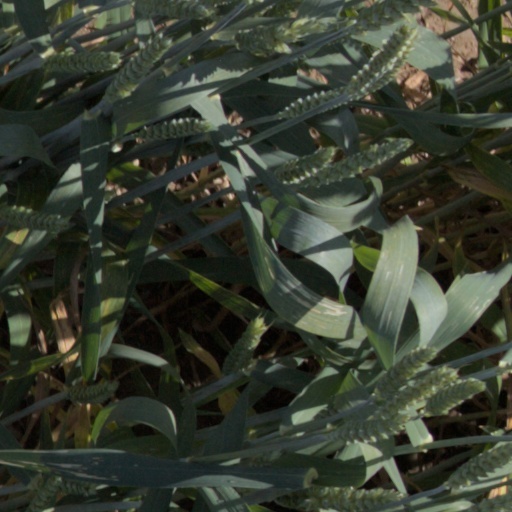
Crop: wheat